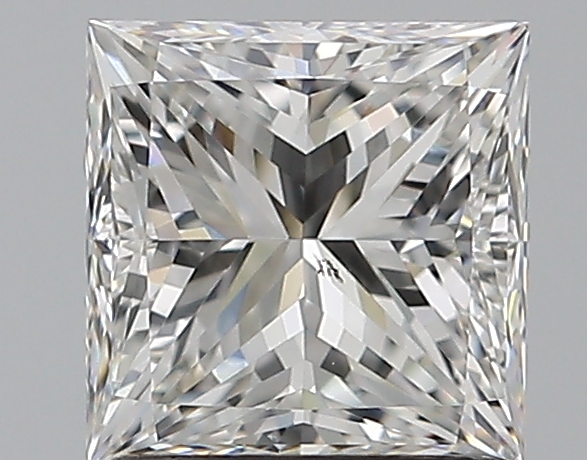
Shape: princess
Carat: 1.5
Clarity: SI1
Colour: F
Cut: EX
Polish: EX
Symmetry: EX
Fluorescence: F
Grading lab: GIA
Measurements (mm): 6.21 x 6.18 x 4.57